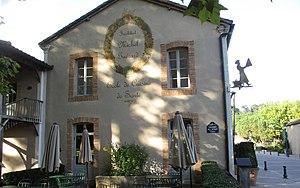
Institut Michel Guerard à Eugénie-les-Bains
Eugénie-les-Bains est une commune du sud-ouest de la France, située dans le département des Landes en région Nouvelle-Aquitaine.